History of Białystok

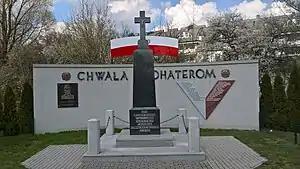
Monument to soldiers of the 1st Legions Infantry Regiment fallen in the Battle of Białystok in 1920, Antoniuk district

All were led to the Lubczyński confectionery, where a meal was organized. In the morning, infantry entered the city of Białystok under the command of Stefan Pasławski who a few years later he was the voivode of Białystok. Uhlans appeared, commanded by Colonel Stanisław Dziewulski. An official ceremony was prepared for Thursday and Friday takeover of Białystok from German hands. The official transfer of power and main celebrations took place on Saturday, 22 February 1919: On the day of welcoming Polish troops, it was freezing rain, which made horses slide on the pavement. The soldiers successfully reached the Market Square. The official welcome of the Polish Army began with a field mass celebrated by Father Lucjan Chalecki. The altar was set in front of the gate of the Białystok Cathedral. After its completion interim president Józef Karol Puchalski welcomed everyone and passed on symbolic bread and salt to colonel Stanisław Dziewulski. Then Captain Delhaes spoke on behalf of the German garrison, who gave power to the Poles. The ceremony on the market ended with a festive parade. In the evening, the audience watched the theater "Revenge" of Alexander Fredro. The show was prepared by team of the Torch Society, led by Zygmunt Różycki. After the performance, Rena Ruszczewska (at the time 18 years old) recited a poem specially prepared for the ceremony. The city became part of the reborn Poland as the capital of Białystok Voivodeship.